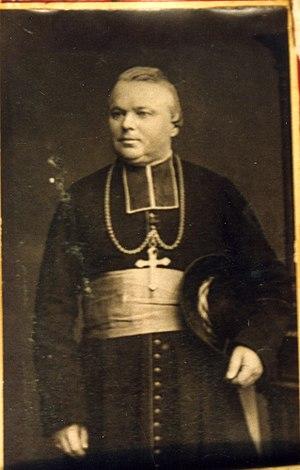
photographie de M Trégaro en habit ecclésiastique
François-Marie Trégaro, né le 17 juin 1824 à Peillac et mort le 6 janvier 1897 à Sées, est un ecclésiastique catholique français, évêque de Sées de 1881 à 1897.